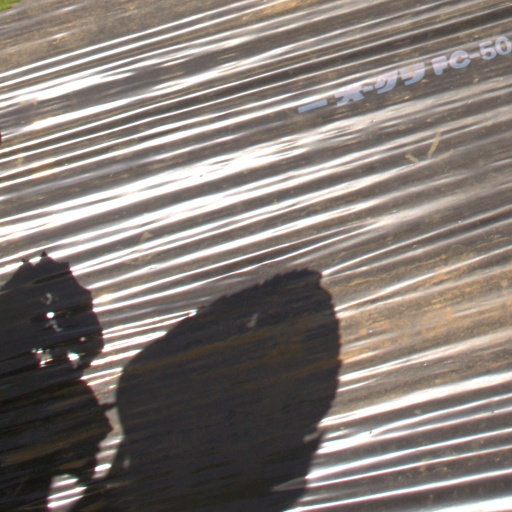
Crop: Jerusalem artichoke